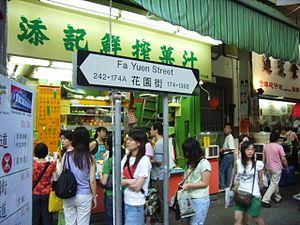
Fa Yuen Street est une avenue de Hong Kong située entre la Boundary Street et la Dundas Street dans le quartier de Mong Kok, sur le district de Kowloon.